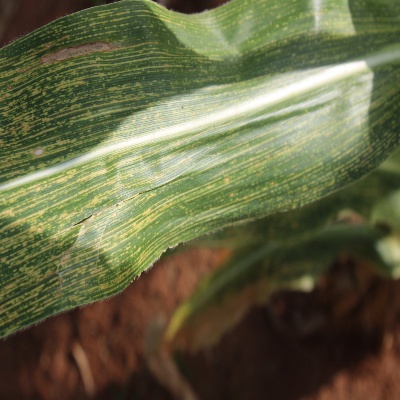
Crop: Maize
Condition: streak virus